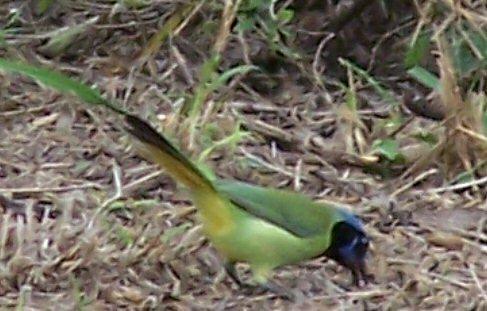
A photo of a green jay